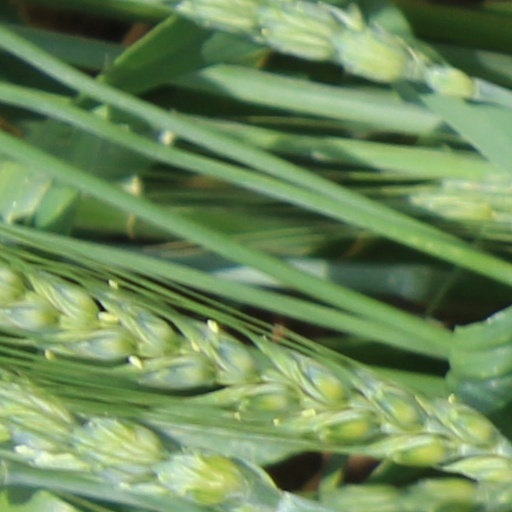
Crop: wheat